Confucius

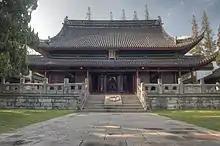
The Temple of Confucius in Jiading, now a suburb of Shanghai. The Jiading Temple of Confucius now operates a museum devoted to the imperial exam formerly administered at the temples.

No contemporary painting or sculpture of Confucius survives, and it was only during the Han dynasty that he was portrayed visually. Carvings often depict his legendary meeting with Laozi. Since that time there have been many portraits of Confucius as the ideal philosopher. An early verbal portrayal of Confucius is found in the chapter "External Things" of the book "Zhuangzi", finished in about 3rd BCE, long after Confucius's death. The oldest known portrait of Confucius has been unearthed in the tomb of the Han dynasty ruler Marquis of Haihun (died ). The picture was painted on the wooden frame to a polished bronze mirror.